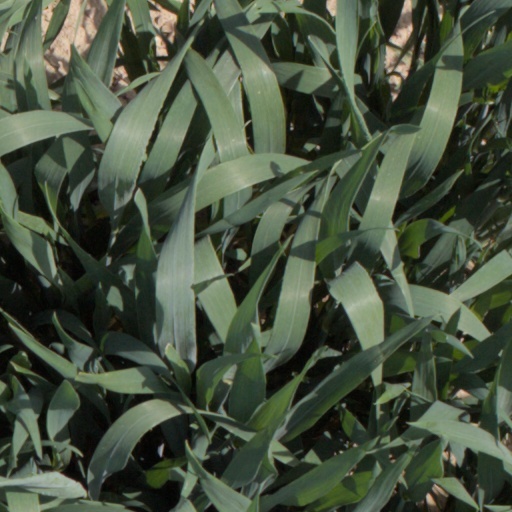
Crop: wheat